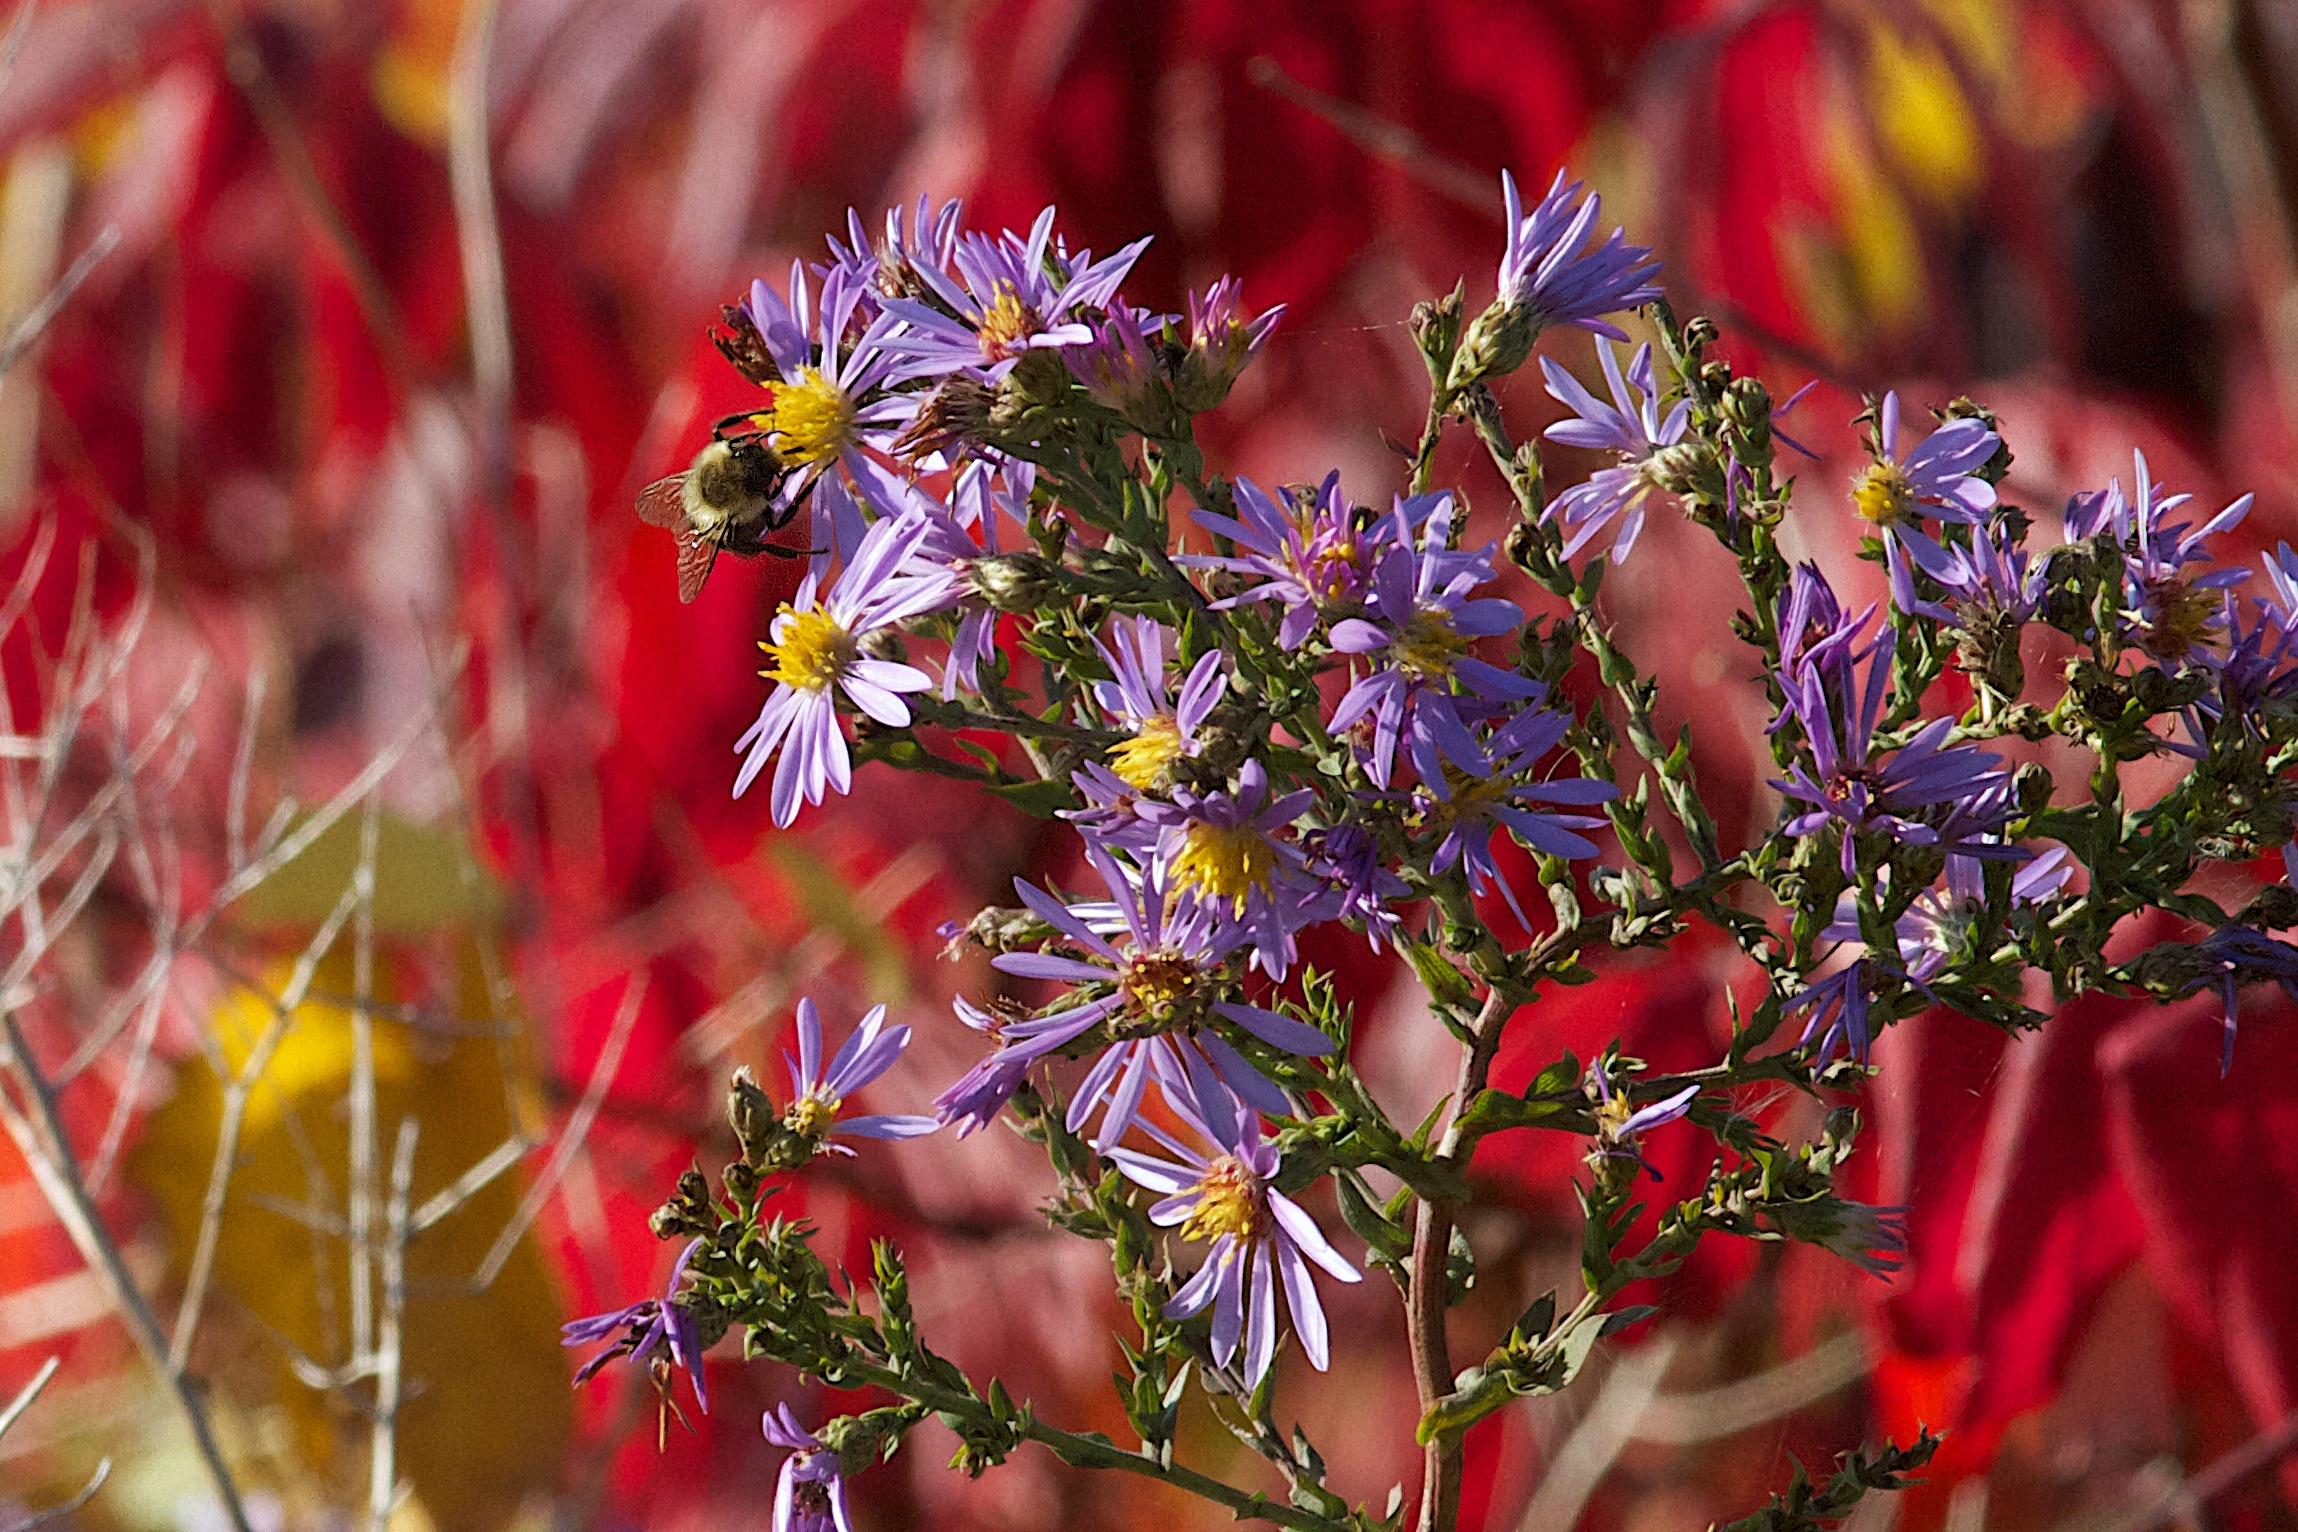
nature, blossom, plant, leaf, flower, petal, spring, red, color, autumn, botany, flora, season, wildflower, shrub, floristry, macro photography, flowering plant, flower bouquet, floral design, land plant, flower arranging